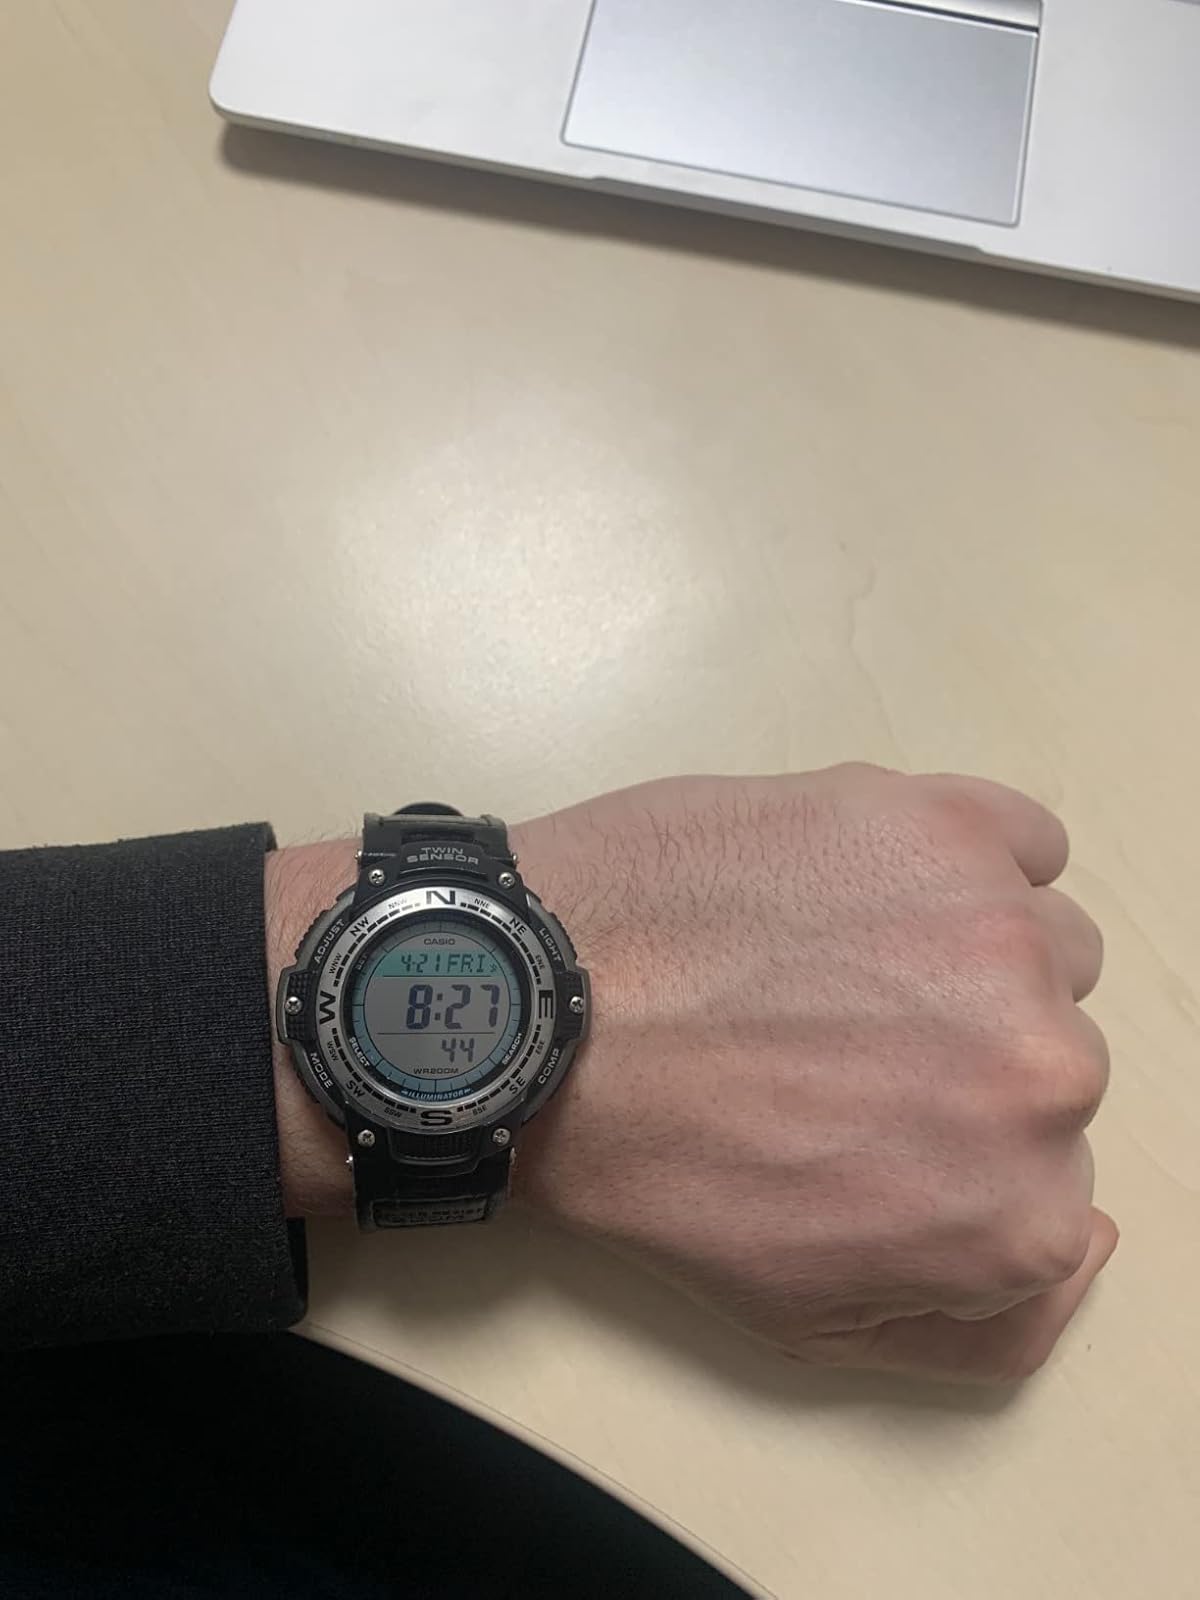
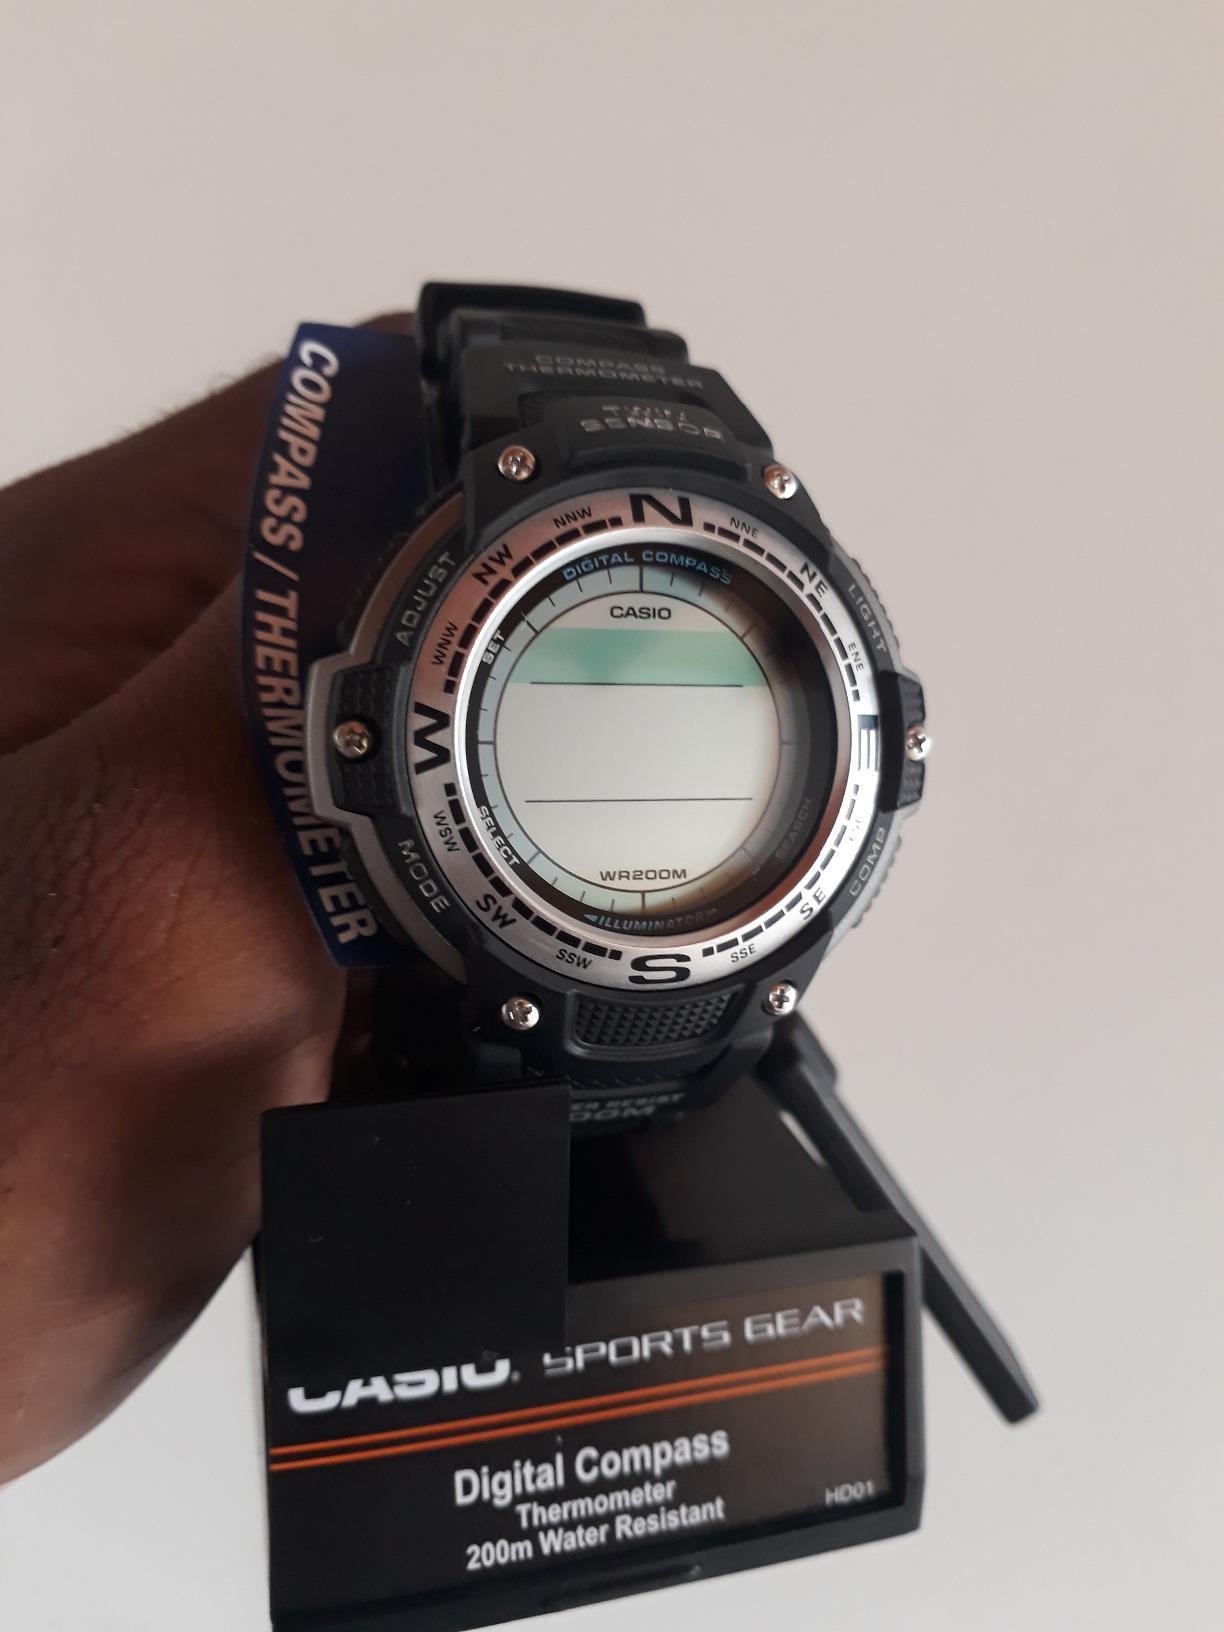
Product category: accessories_watch
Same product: yes